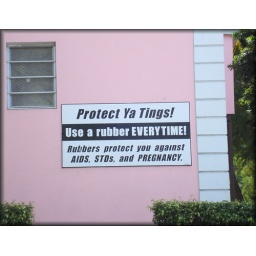
Graphic sign spotted in Nassau about personal hygiene procedures.